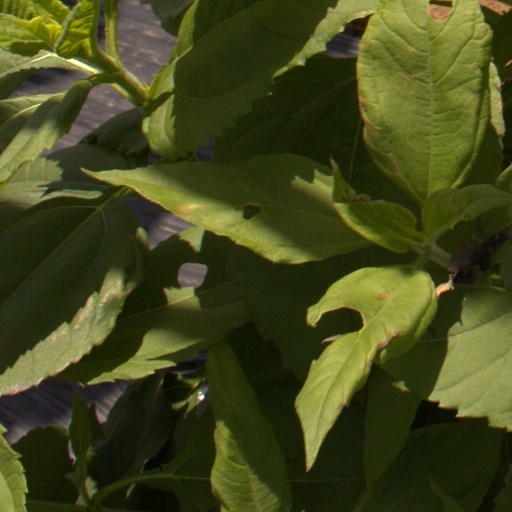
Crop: Jerusalem artichoke